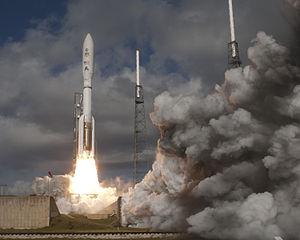
Cette page présente la chronologie des événements qui se sont produits durant l'année 2011 dans le domaine de l'astronautique.
Mars Science Laboratory est une mission d'exploration de la planète Mars à l'aide d'un astromobile développé par le centre JPL associé à l'agence spatiale américaine de la NASA. La sonde spatiale est lancée le 26 novembre 2011 par un lanceur Atlas V. Le site d'atterrissage, sur lequel la sonde spatiale s'est posée le 6 août 2012, se situe dans le cratère Gale. Celui-ci présente dans un périmètre restreint donc compatible avec l'autonomie du rover, des formations reflétant les principales périodes géologiques de la planète dont celle — le Noachien — qui aurait pu permettre l'apparition d'organismes vivants. Au cours de sa mission, l'astromobile, nommé Curiosity, va rechercher si un environnement favorable à l'apparition de la vie a existé, analyser la composition minéralogique, étudier la géologie de la zone explorée et collecter des données sur la météorologie et les radiations qui atteignent le sol de la planète. La durée de la mission est fixée initialement à une année martienne soit environ 669 sols ou 687 jours terrestres.